San Luis Obispo, California

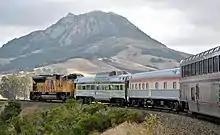
Amtrak's "Coast Starlight" passing in front of one of the Nine Morros

During summer months, a free outdoor concert Friday evening is called Concerts in the Plaza. Other noteworthy events include the San Luis Obispo International Film Festival, Festival Mozaic, a classical and crossover music festival, and the Plein Air Festival.